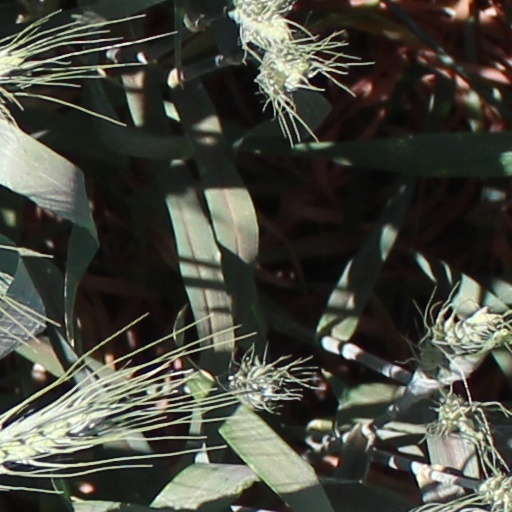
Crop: wheat